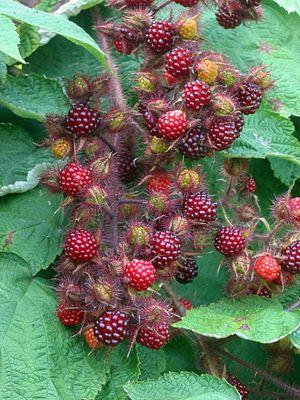
Rubus phoenicolasius est une espèce de Rubus du sous-genre Idaeobatus originaire du nord de la Chine, du Japon et de la Corée. L'espèce a été introduite en Europe et Amérique du Nord comme plante ornementale et pour l'hybridation. La plante a ensuite échappé à la culture et s'est naturalisée, parfois de manière invasive, dans certaines parties d'Europe et d'Amérique du Nord.